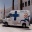
Label: ambulance